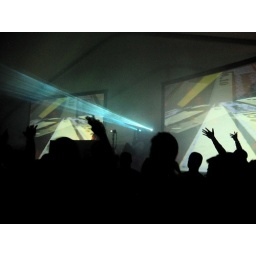
Armin van Buuren video by Giles Hendrix and Joshua Goldberg